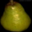
Label: pear